Nederlandsche Suikerraffinaderij

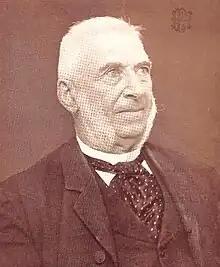
I.A. Levy in 1910

From 1820 to 1833, C. de Bruyn (Cornelis de Bruyn Martinuszoon) owned a traditional sugar refinery on the Lijnbaansgracht. In 1831 he got permission to use steam for boiling sugar, and to use a 6 hp steam engine to drive pumps and the like. In 1834 De Bruyn bought the nearby refinery Stokholm and another refinery. On his death in 1834 he left his sons three refineries. By then the company was known as Firma C. de Bruyn en Zonen. This was a partnership that traded under the name (Firma or Fa.) C. de Bruyn en Zonen.